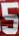
Number: 5